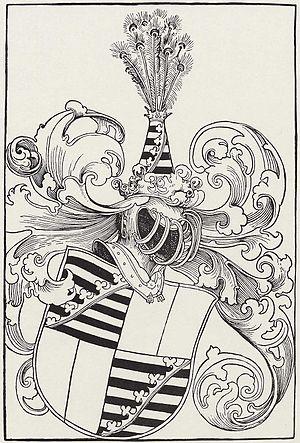
Jean V est un prince de la maison d'Ascanie né le 18 juillet 1439 et mort le 15 août 1507. Il règne sur le duché de Saxe-Lauenbourg de 1463 à sa mort.